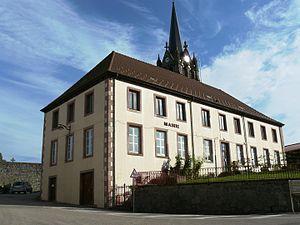
Mairie-école de Ban-de-Laveline
Ban-de-Laveline est une commune française située dans le massif des Vosges, à l'est du département des Vosges, en région Grand Est. Le nom de Ban-de-Laveline a été substitué à celui de Laveline par décret du 15 août 1903. Ses habitants sont appelés les Lavelinois.